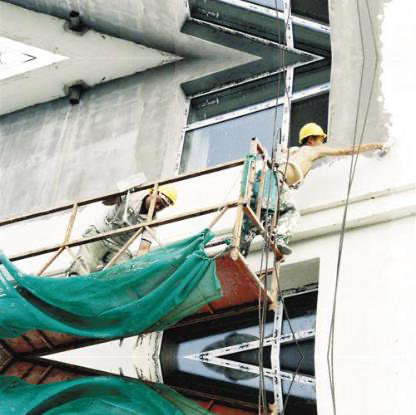
Objects in the image:
label: helmet
label: helmet